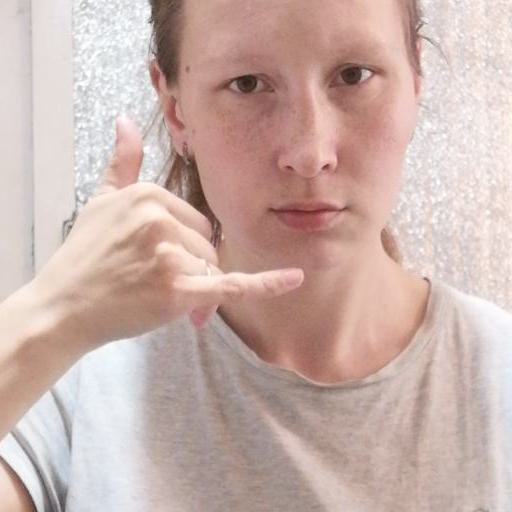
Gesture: call